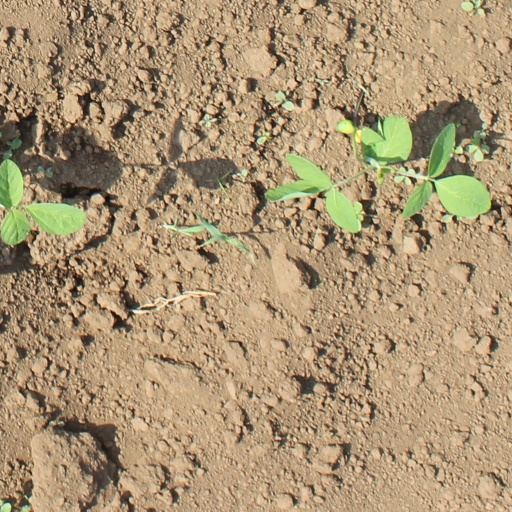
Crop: soybean